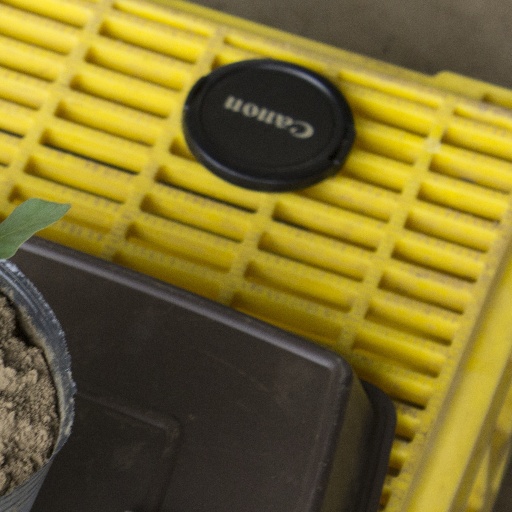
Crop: soybean